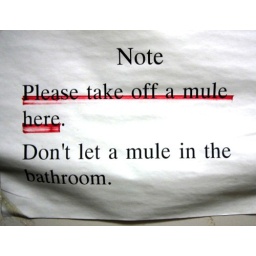
A sign in the bathroom of my guesthouse at Tokyo Geidei. I didn't let any in.